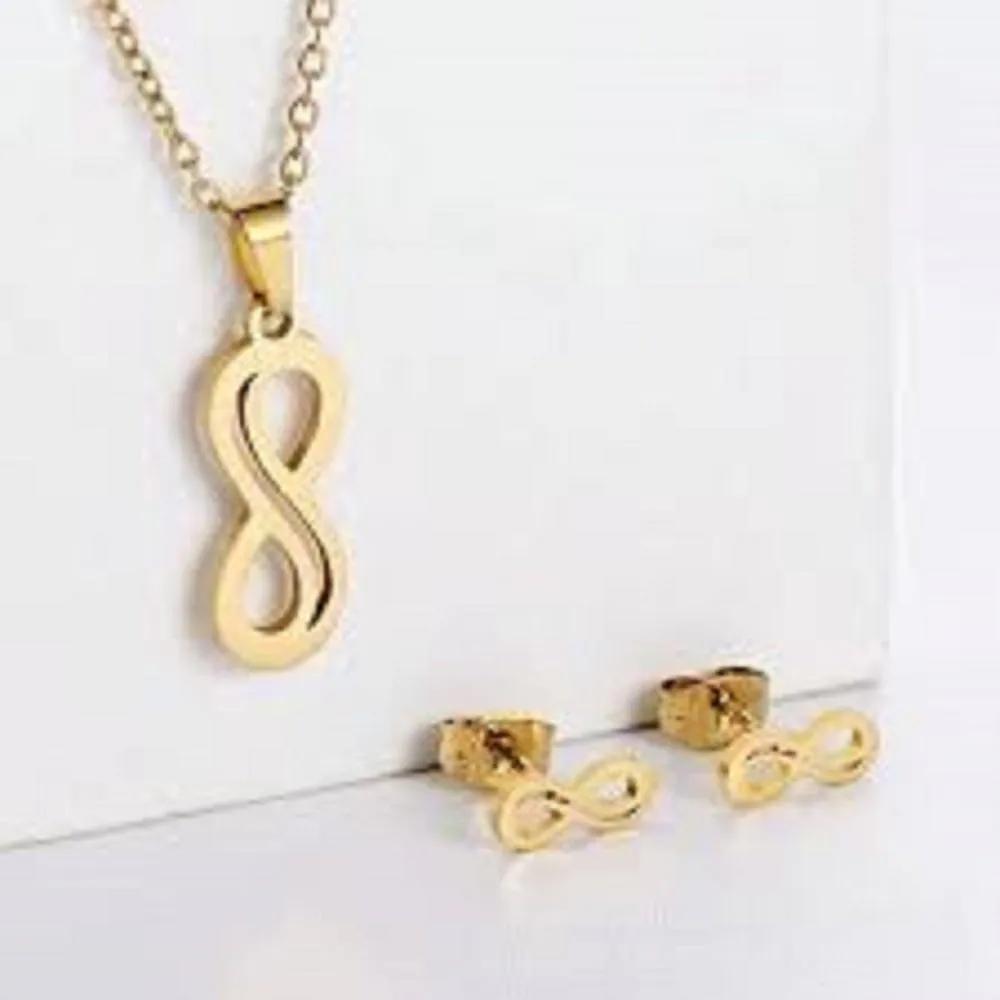
 Raasya 22K Gold plated minimal chail with earings Necklace set -Stainless stell, whaterproof & Anti-Tarnish, Fashion jewellery for women& Gilrls with Over one Year of Daily wear Durability
Type: Necklaces
Brand: Raasya
Price: Rs. 398
 RaaSya Introducing our exquisite Stone Work Oxidised Silver Plated Long Necklace Set, specially designed for girls who appreciate elegance and style. This stunning jewelry set combines traditional craftsmanship with contemporary design elements to create a captivating accessory that will enhance any outfit. The necklace features a long chain made from high-quality silver plated metal with an oxidized finish. This unique oxidized effect adds depth and character to the necklace, giving it a vintage and antique appearance. The length of the chain is carefully chosen to complement a variety of necklines, making it versatile for different occasions. The highlight of this necklace set is the intricate stone work embellishments. Delicately crafted using vibrant and sparkling stones, these embellishments add a touch of glamour and sophistication to the piece. The stones are strategically placed along the chain, creating a beautiful and eye-catching pattern that instantly grabs attention. The set includes matching earrings that mirror the design of the necklace, completing the look with elegance and symmetry. The earrings feature a secure hook closure, ensuring they stay comfortably in place throughout the day or evening. Whether you’re attending a wedding, a festive celebration, or a casual gathering, this Stone Work Oxidised Silver Plated Long Necklace Set is the perfect accessory to elevate your style. It also makes a thoughtful and memorable gift for birthdays, anniversaries, or any special occasion.